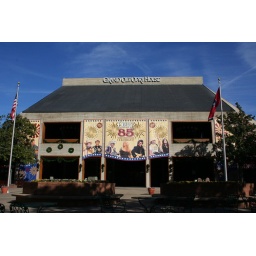
If the walls could talk in this building